RNF128

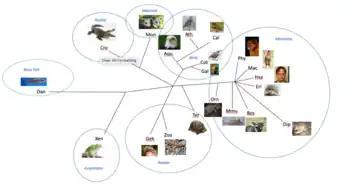
Figure 2: Phylogenetic tree of RNF128 orthologs.

RNF128 goes back approximately 433 m.y. The oldest life forms I found the gene to appear in are bony fish like zebrafish. This gene was not found in any invertebrates, fungus, bacteria, etc. The size of the gene family is 2. There are two isoforms produced by alternative splicing for RNF128 and I only found one splice isoform for the most distantly related organism. Figure 1 below shows the divergence of RNF128 over time and how slowly or quickly it diverged between organisms. When comparing my gene to cytochrome c and fibrinogen alpha, it can be determined that RNF128 diverges moderately slow. I used the slope of each line to find that a 1% change takes 27.7 million years for cytochrome c, 6.9 million years for RNF128, and 2.7 million years for fibrinogen alpha.